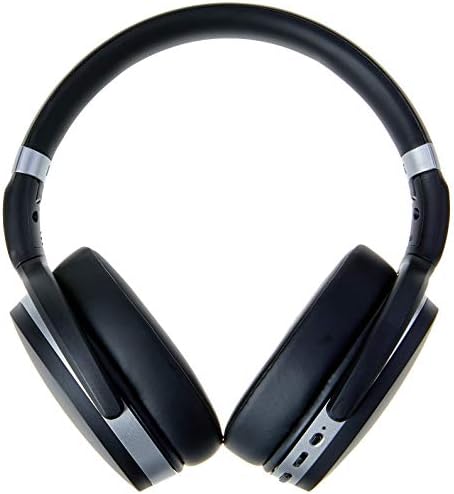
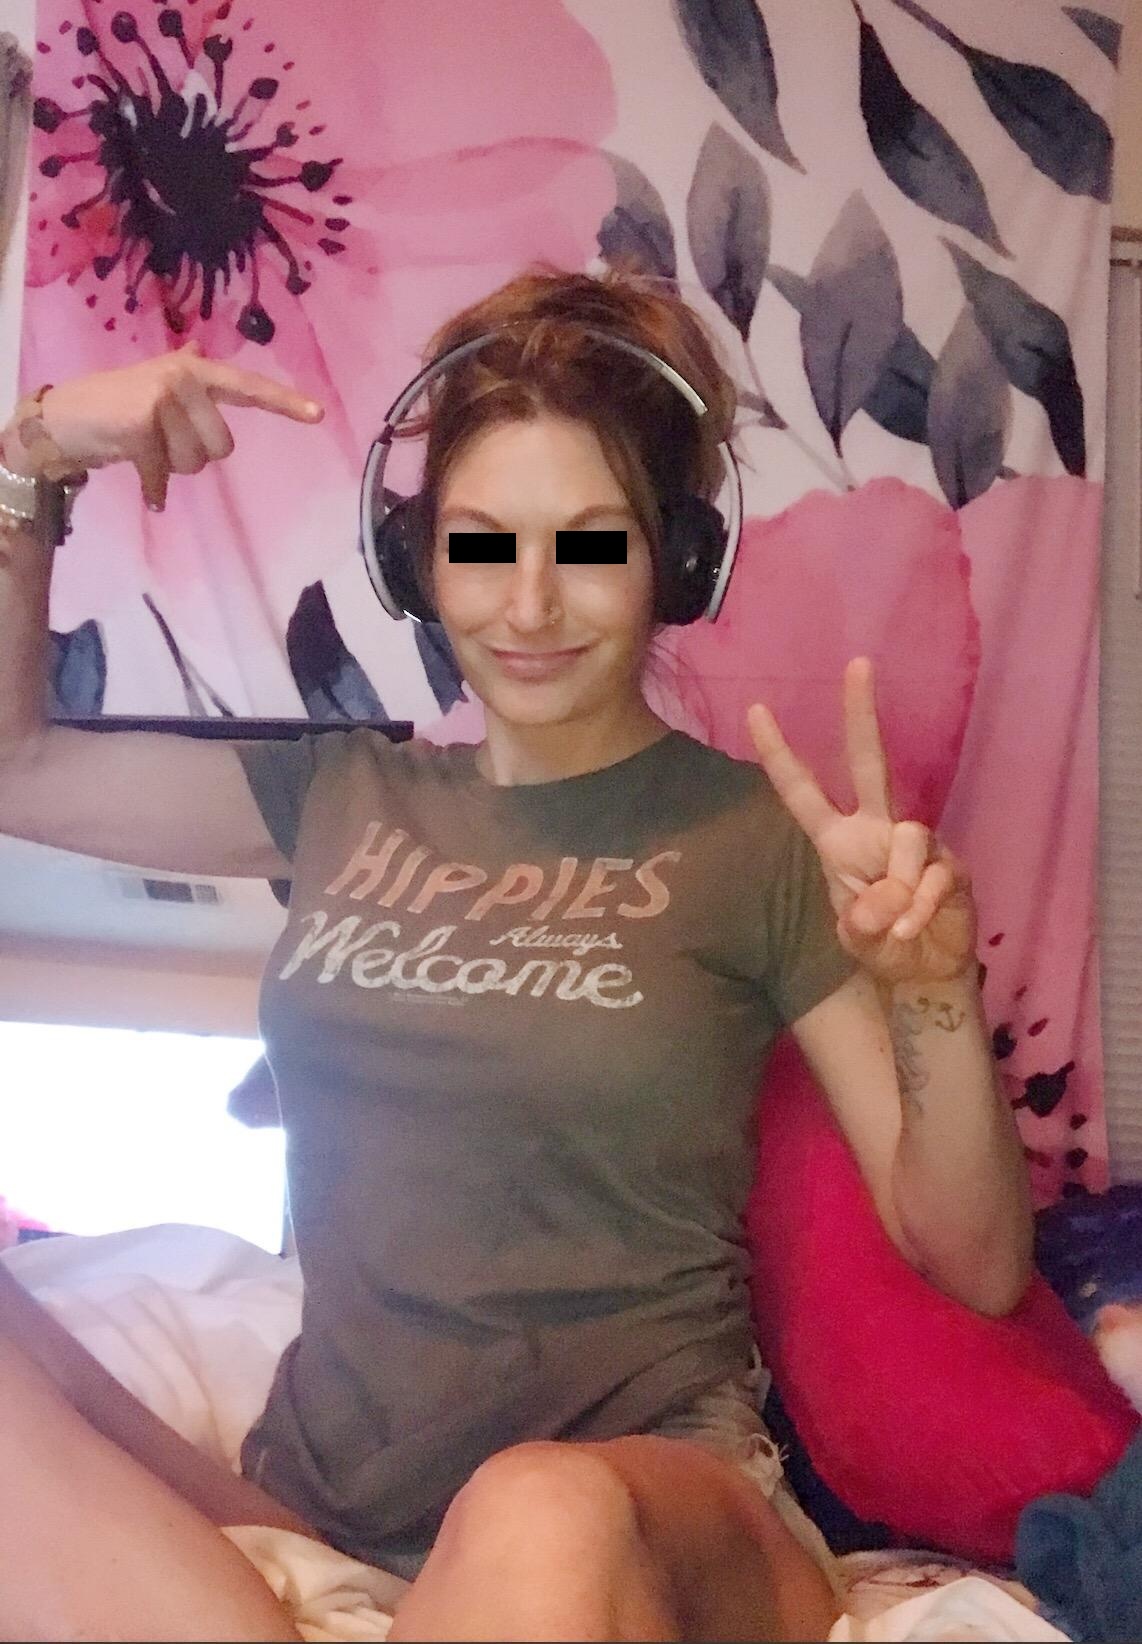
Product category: headphones
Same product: no